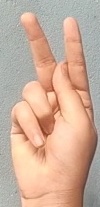
ASL sign: K